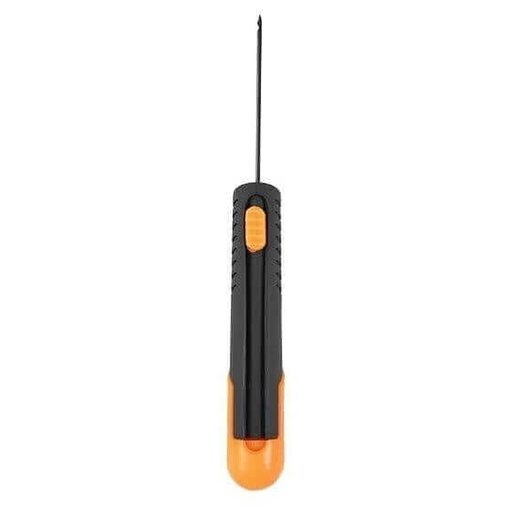
Aguja fuerte Avid Carp naranja
Aguja robusta para boilies y pellets en color naranja de la marca Avid Carp modelo Titanium Retracta. Características Está gama de agujas está recubierta de titanio para aumentar la resistencia y durabilidad. Tienen un diseño retráctil para poder recoger la aguja y tenerla siempre protegida de forma segura. Cuenta con mango ergonómico suave al tacto.
Brand: Avid Carp
Category: Sporting Goods > Outdoor Recreation > Fishing > Fishing Hook Removal Tools > Stringer Needles